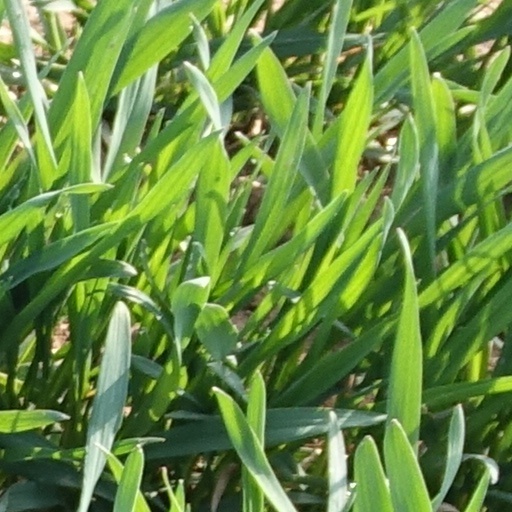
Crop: wheat